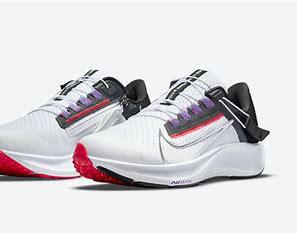
Brand: Nike
Model: College Air Zoom Pegasus 38